Fort Duncan

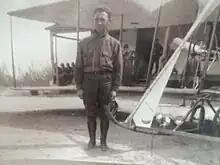
U.S. Army Air Corps Major General Benjamin Foulois

On 3 March 1911, Benjamin Foulois and Philip Orin Parmelee flew the US military's first cross country reconnaissance flight here from Laredo using a Wright Model B covering 106 miles in two hours at an altitude of 800 feet.